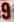
Number: 9